Forbidden Lands

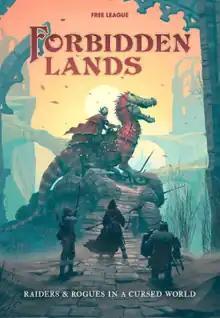

Forbidden Lands is a fantasy role-playing game published by Free League Publishing ("Fria Ligan" in Swedish) in 2018. It takes place in a medieval fantasy post-apocalyptic setting, where the destruction has limited itself to one kingdom. A fatal mist, which had killed any person venturing outside at night, has cleared. Adventurers may now explore the uninhabited castles and cities left behind.